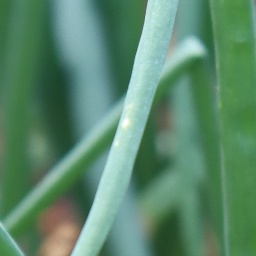
Label: healthy